Bengbu

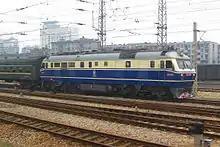
A China Railways DF11 diesel locomotive at Bengbu Railway Station

The city is on the Jinghu Railway, with hourly direct trains to Beijing, Shanghai and other large cities. Bengbu South Railway Station is served by the high-speed Beijing-Shanghai Railway.